Saint-Sulpice, Vaud

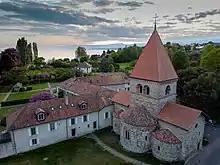
Temple of Saint-Sulpice, old church Sainte-Marie-Madeleine, from above

Saint-Sulpice has a population of . , 27.3% of the population are resident foreign nationals. Over the last 10 years (1999–2009 ) the population has changed at a rate of 4%. It has changed at a rate of 1.6% due to migration and at a rate of 3.1% due to births and deaths.